Aragón metro station

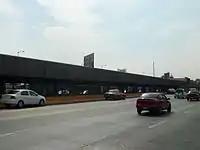
A metro station located in the middle of Río Consolado Avenue, surrounded by several automobiles.

Aragón is an at-grade metro station situated on the median strip of Avenida Río Consulado, in the limits of Gustavo A. Madero and Venustiano Carranza, Mexico City.